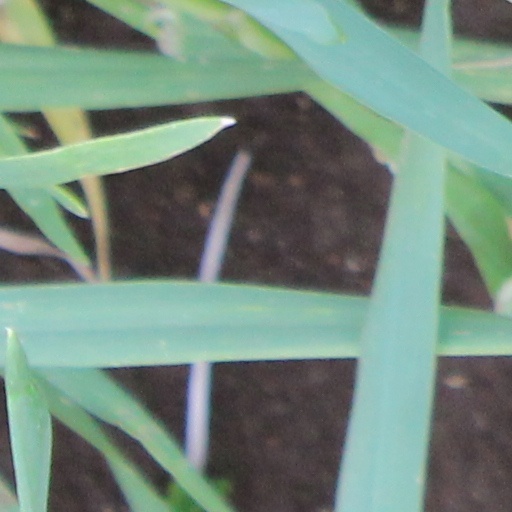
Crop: wheat